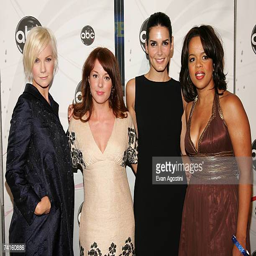
actors attend the upfront presentation